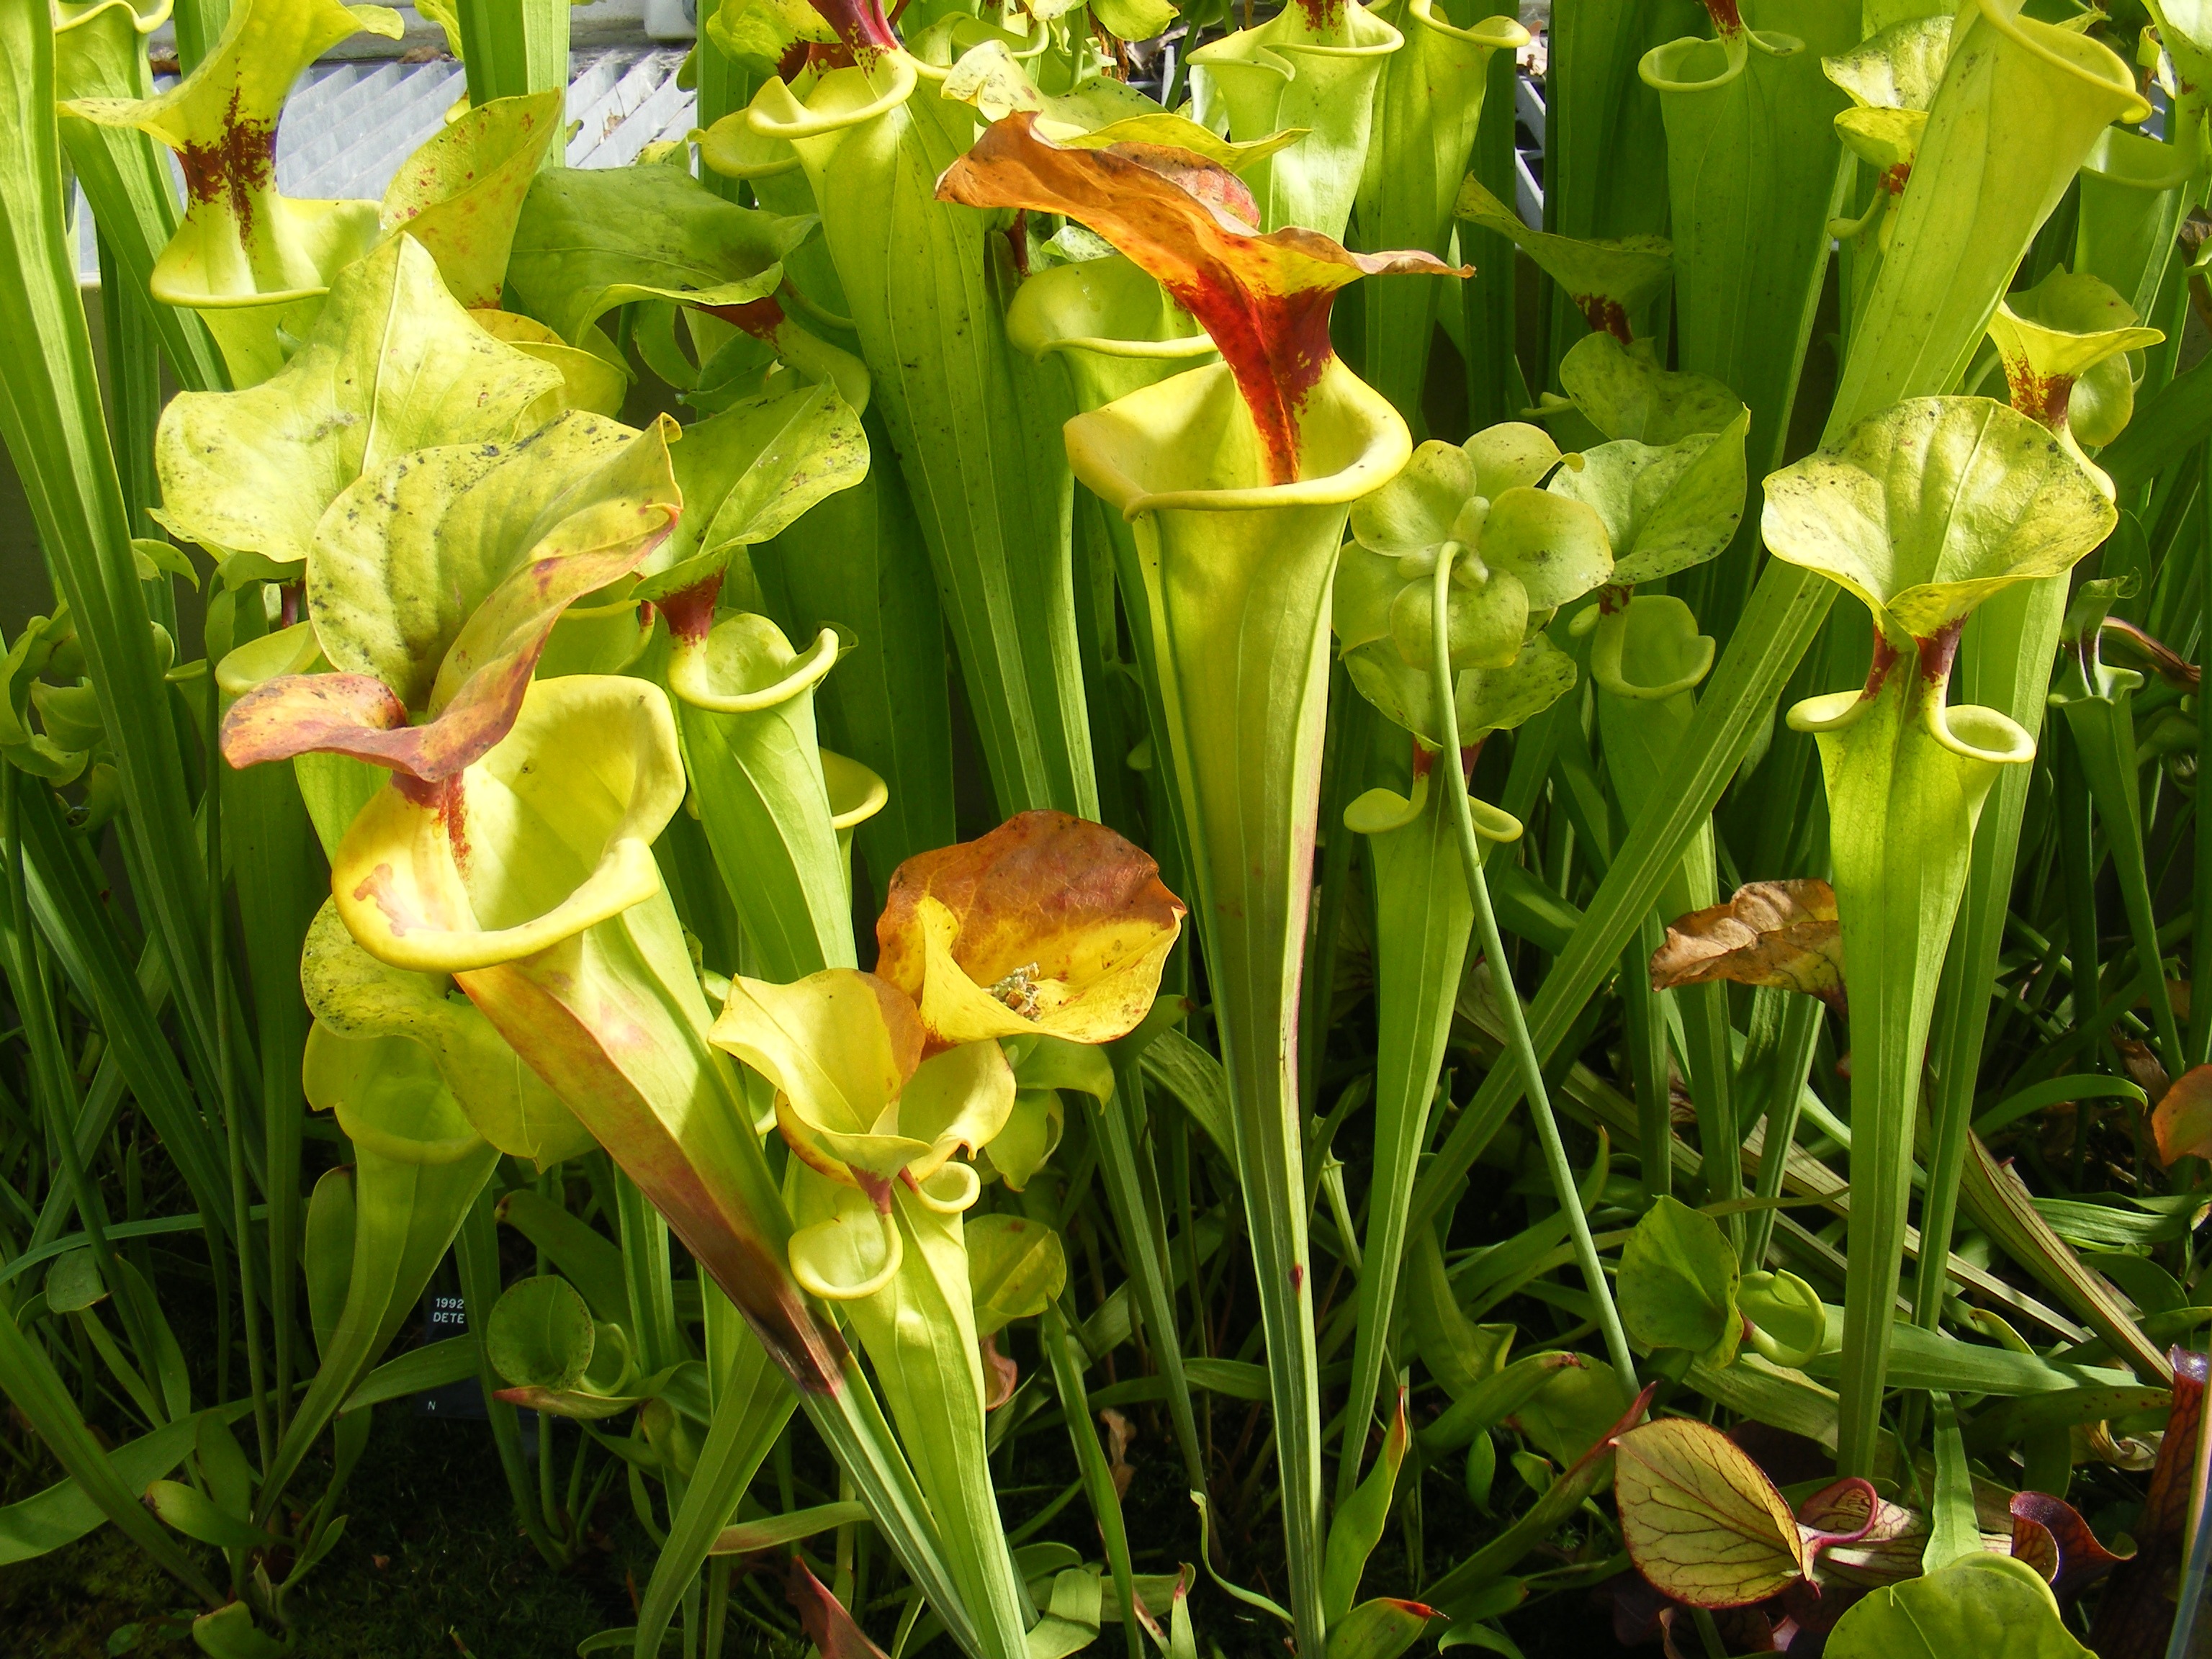
blossom, plant, stem, leaf, flower, petal, bloom, floral, environment, herb, natural, botany, agriculture, flora, botanical, wildflower, outdoors, vegetation, horticulture, organic, arum, cypripedium, flowering plant, plant stem, land plant, canna family, carnivorous plants, insectivorous plants